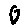
Label: 0